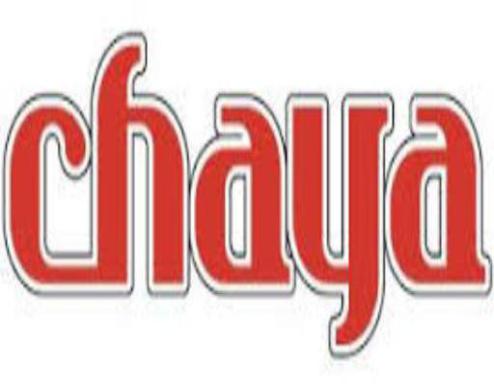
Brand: chaya
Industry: Clothes